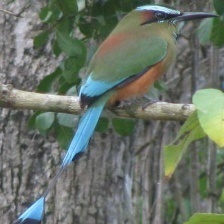
Species: TURQUOISE MOTMOT
Scientific name: EUMOMOTA SUPERCILIOSA